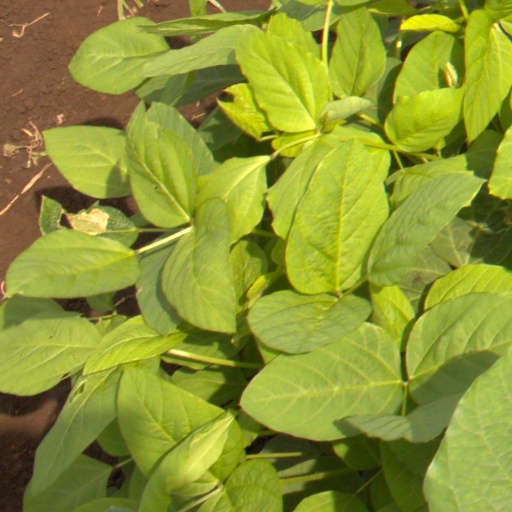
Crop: soybean